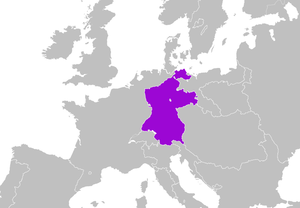
La Principauté d'Erfurt a existé de 1806 à 1814 et incluait Erfurt et les terres environnantes, y compris le comté de Blankenhain. Elle était directement subordonnée à l'Empereur des Français.